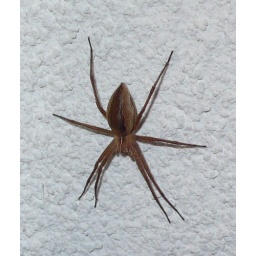
On the wall in the bedroom